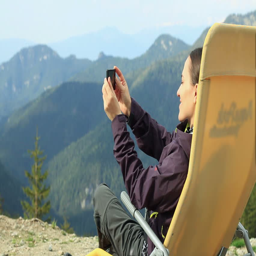
young woman uses a smart phone to video a beautiful view in the mountains , steadicam shot